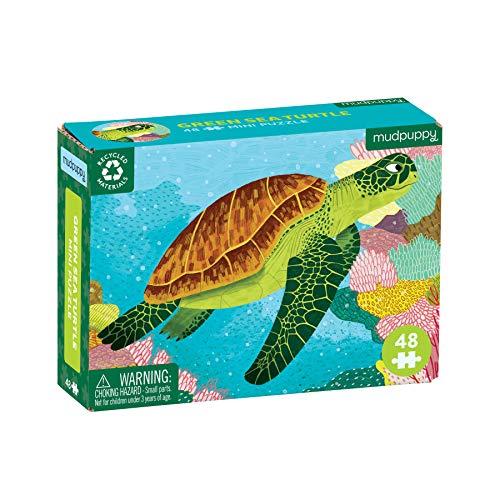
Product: Mudpuppy Green Sea Turtle Mini Puzzle
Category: Toys & Games | Puzzles | Jigsaw Puzzles
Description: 48 piece puzzle: 8 x 5.
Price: $4.99
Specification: ProductDimensions:1.2x4.5x3.2inches|ItemWeight:0.48ounces|ShippingWeight:0.48ounces(Viewshippingratesandpolicies)|ASIN:0735363684|Itemmodelnumber:9780735363687|Manufacturerrecommendedage:4-8years